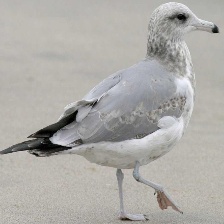
Species: CALIFORNIA GULL
Scientific name: LARUS CALIFORNICUS